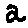
Label: 2